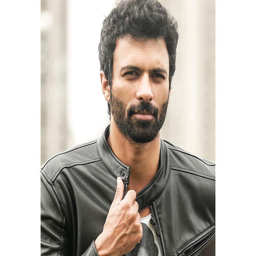
person has a cool beard